Piedras Encimadas Valley

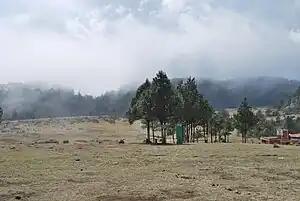
View of the area near the entrance with fog

The Piedras Encimadas Valley (Stacked Stones in English) is a series of small valleys and tourist attraction located in the Zacatlán municipality of Puebla in central Mexico. The main feature of the zone is basalt rock formations in capricious forms, created by erosion over millions of years. The valley has been defined as covering anywhere from 100 to 400 hectares, most of which is privately owned land developed for tourism.